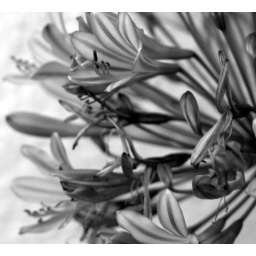
Photography class assignment: Nature in black and white